William Drummond, 1st Viscount Strathallan

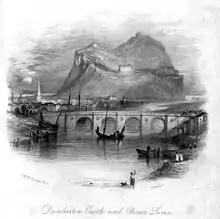
Dumbarton Castle where Drummond was imprisoned

In January 1666 the king appointed him major-general of the forces in Scotland, with a seat on the council (Cal. State Papers, Dom. 1666–7, pp. 18, 575). He was thought to have become a severe disciplinarian; 'he had yet too much of the air of Russia about him,’ says Burnet (i. 499). With Dalyell he was popularly supposed to have introduced torture by the thumbscrew, 'having seen it in Moscovia' (Lauder, Historical Notices of Scotch Affairs, Bannatyne Club, ii. 557). In 1667 he went to London to urge upon the king the necessity of a standing army and the harshest measures against the refusers of the declaration (Wodrow, Church of Scotland, ed. Burns, ii. 81). Little accustomed to brook contradiction, he found himself in constant conflict with Lauderdale, who on 29 Sept. 1674 caused him to be imprisoned in Dumbarton Castle on a mere surmise of his having corresponded with some of the exiled covenanters in Holland (Wodrow, ii. 270; Burnet, ii. 56–7; Addit. MS. 23137, f. 49).